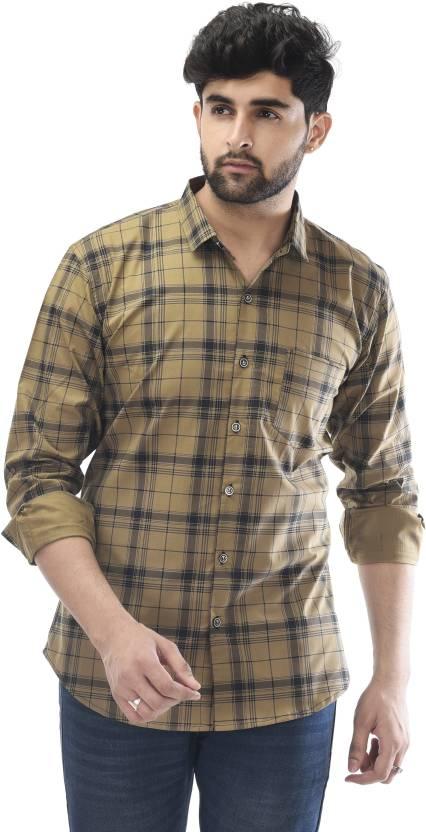
Brown Checkered Men Slim Fit Checkered Spread Collar Casual Shirt